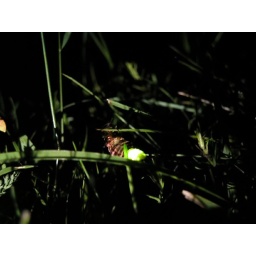
A female glow worm (lampyris noctiluca) in the grass in Aston Rowant, Oxon, UK